D'Youville University

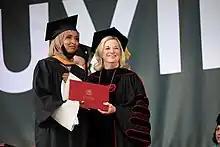

Marie-Marguerite d'Youville (1701–1771) was born in Quebec, she married François d’Youville in 1722 and had six children. Following the passing of François, Marguerite was left to raise two young children, after burying her father, her husband, and four of their children. Her desire to serve those in need went against the social conventions of Marguerite’s generation, leading her and three other women to establish the Sisters of Charity in 1737 — a service-oriented organization commonly known as the Grey Nuns. The Sisters of Charity committed themselves to fighting for the rights of the most marginalized of society in Canada. After 1840, the order rapidly expanded, and over the next 100 years became a major provider of health care and other social services throughout Quebec, Western and Northern Canada, and the northern United States.